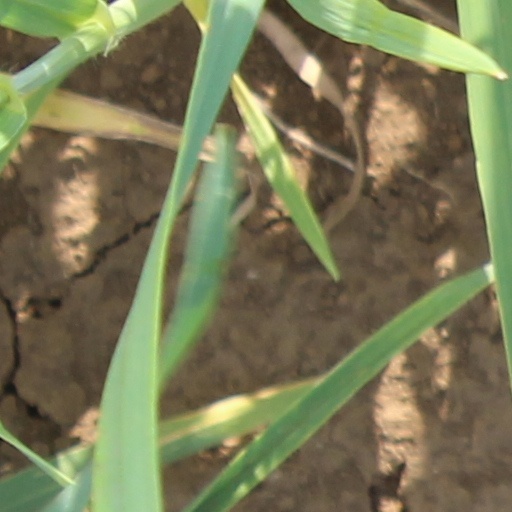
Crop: wheat